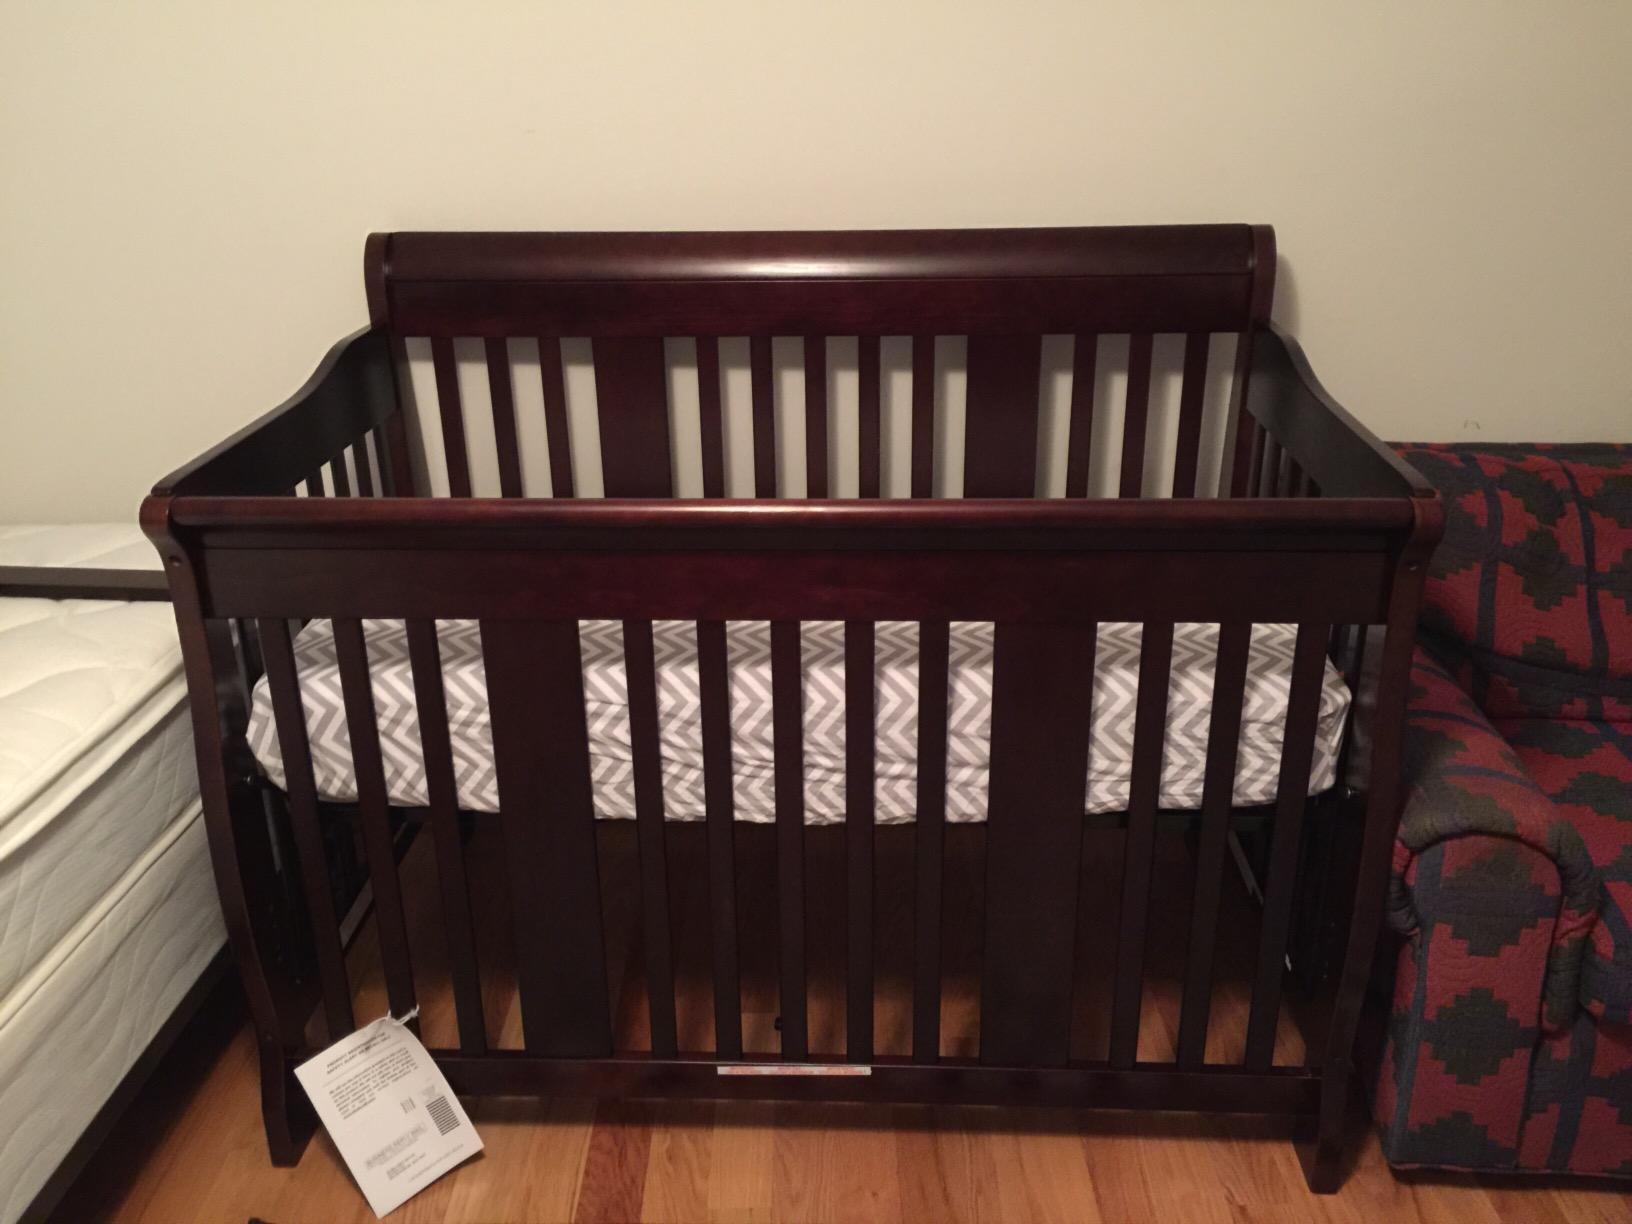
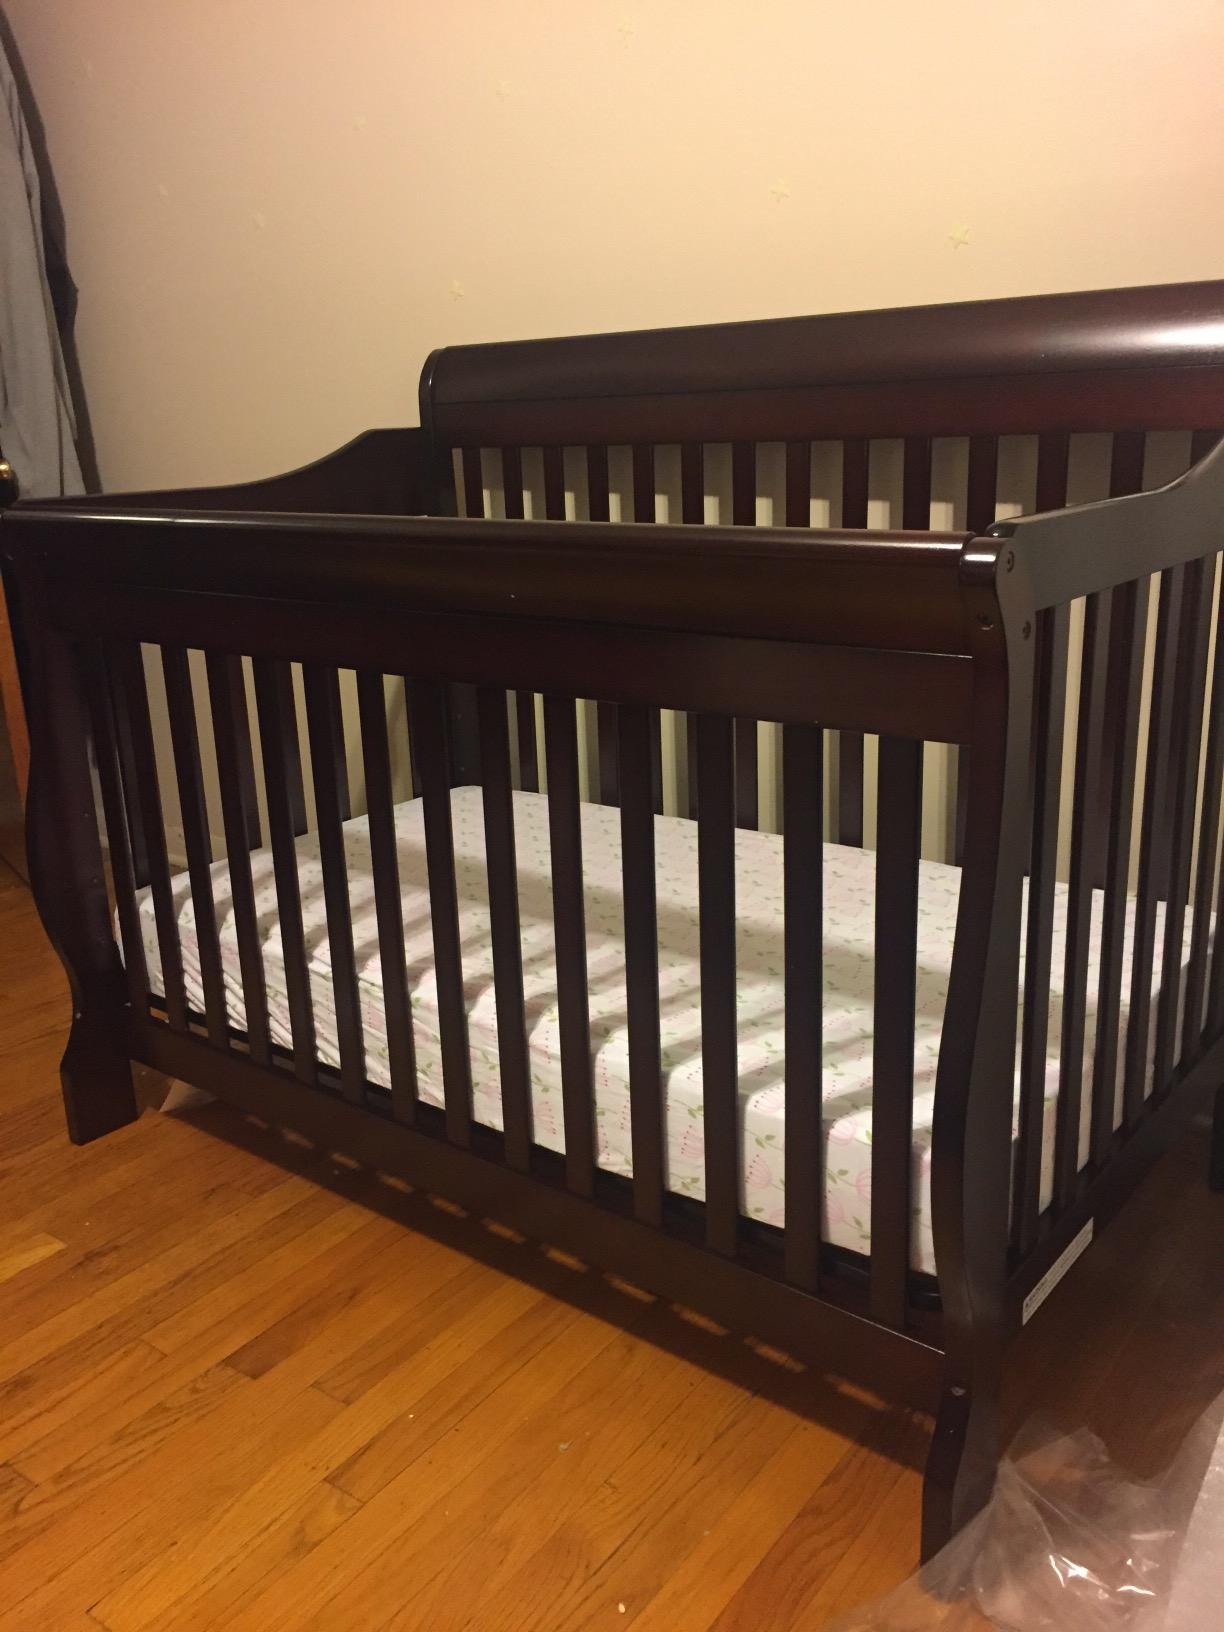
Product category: products_crib
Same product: no